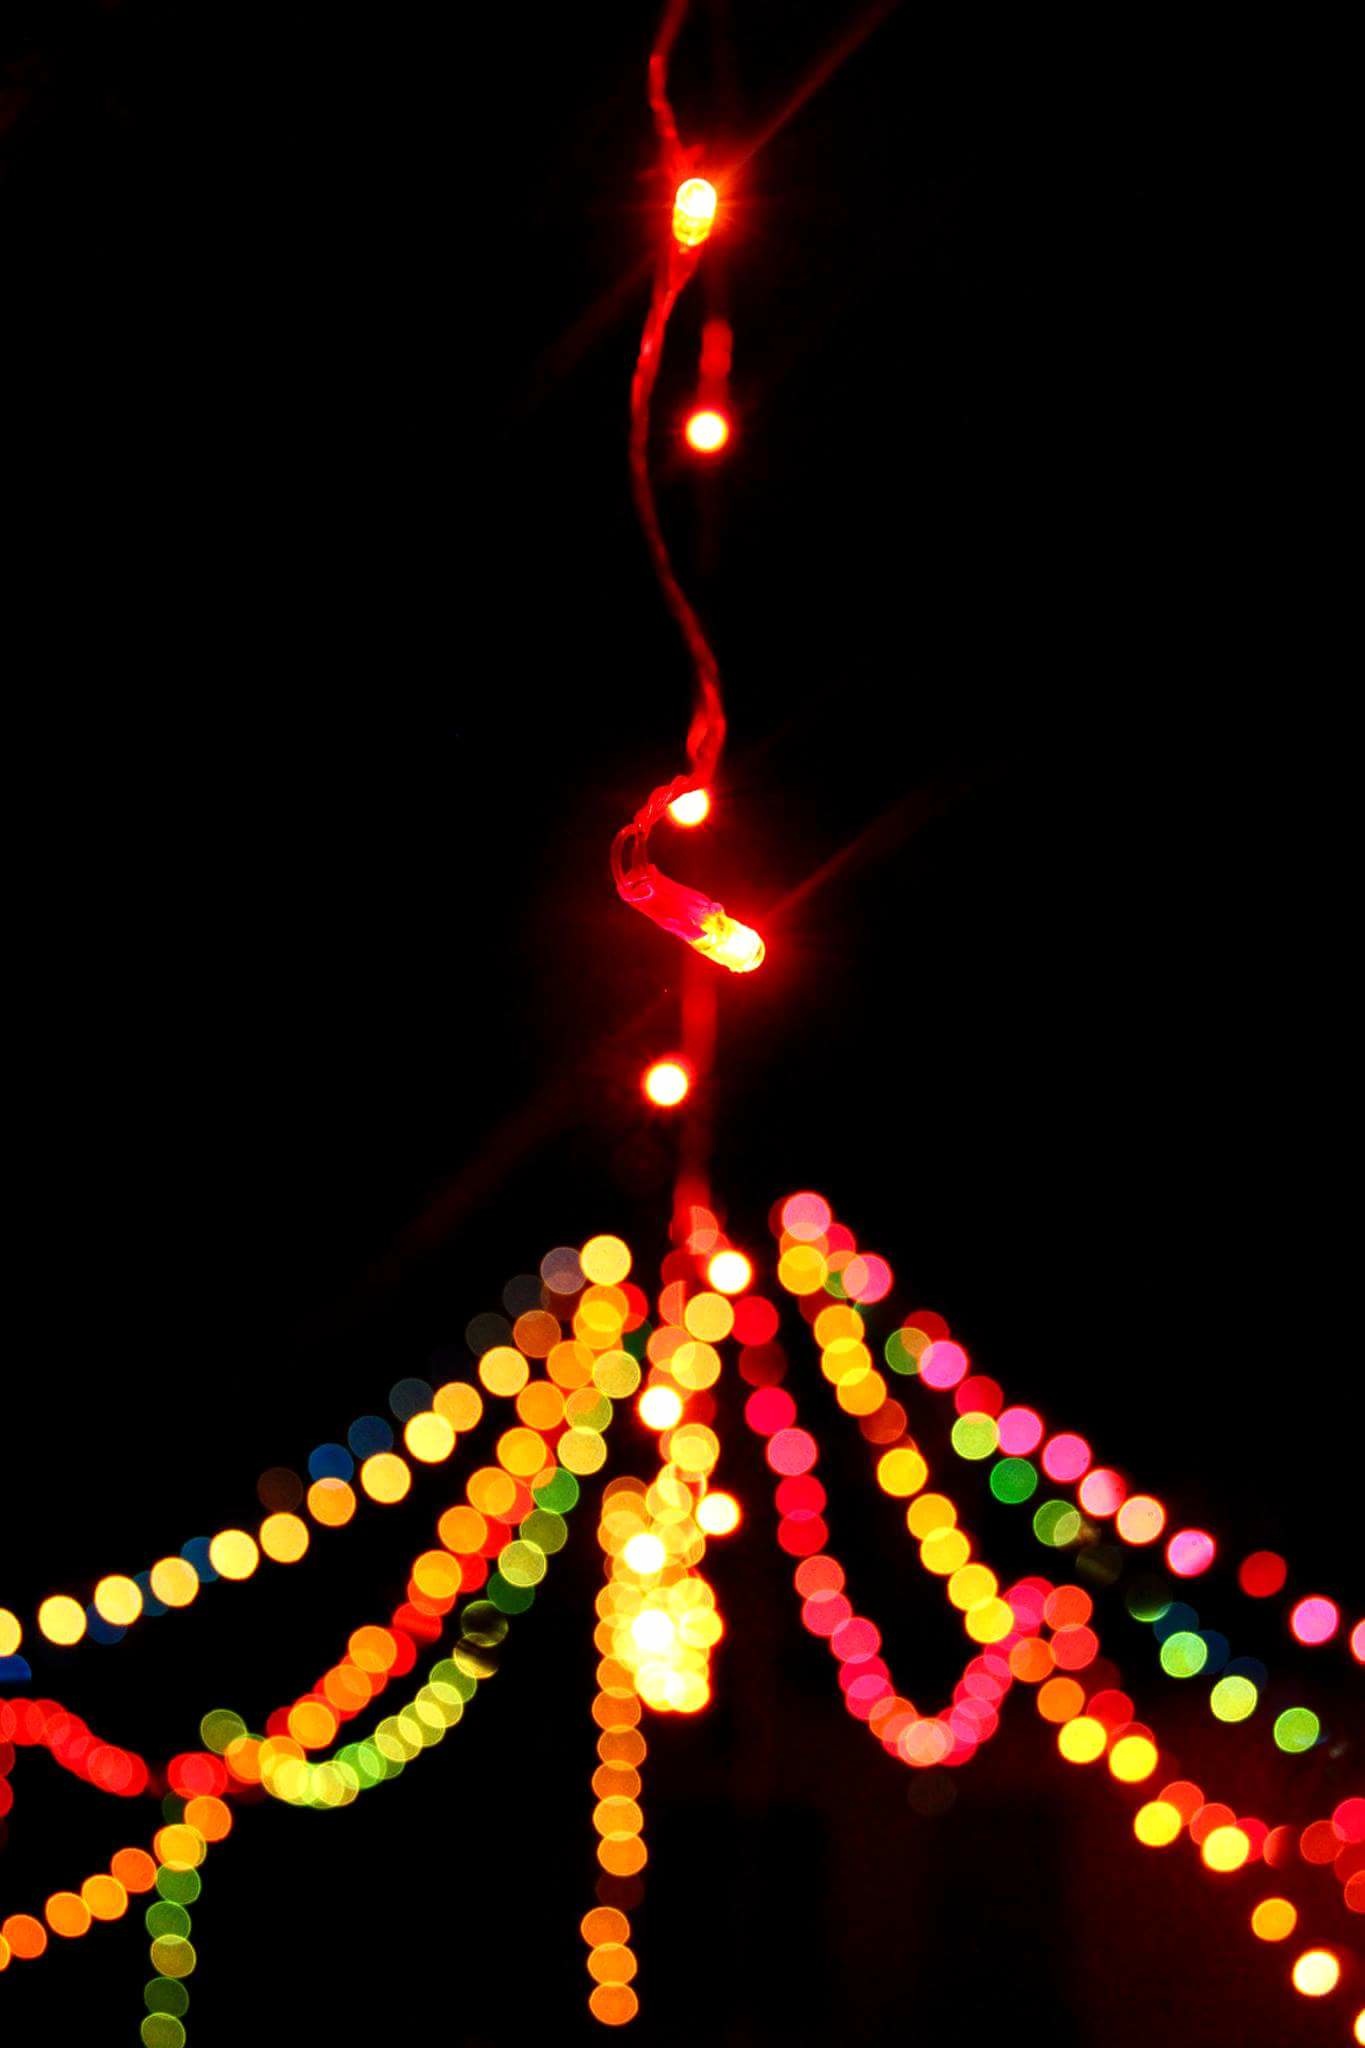
christmas tree, christmas decoration, christmas lights